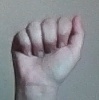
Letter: saad